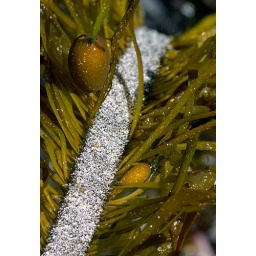
Love the sparkly layer of sand on this seaweed, sitting just under the surface of the water at low tide.